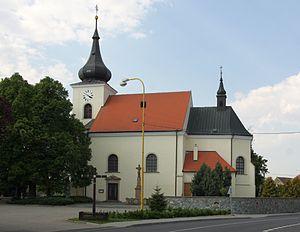
Velké Němčice est un bourg du district de Břeclav, dans la région de Moravie-du-Sud, en République tchèque. Sa population s'élevait à 1 767 habitants en 2017.